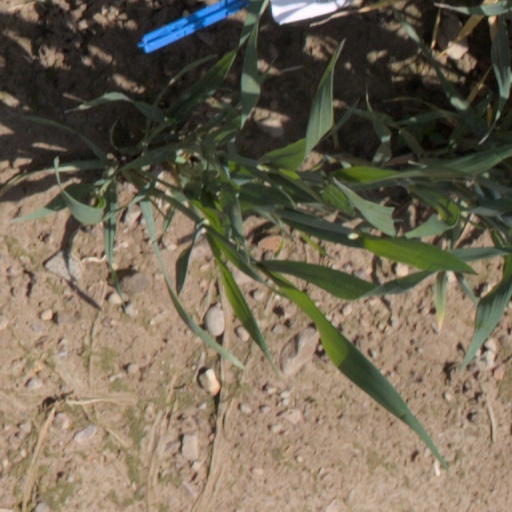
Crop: wheat